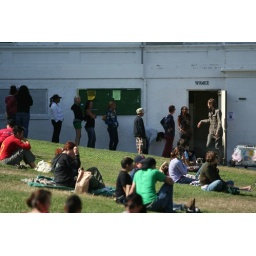
Guy hitting on captive girls in bathroom line. Classy!